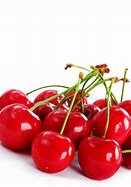
Label: cherry